Barhapple Loch

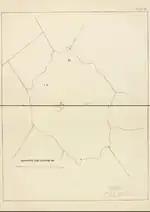
Plate III Plan of Crannog on Barhapple Loch

On 15 October 1880, a party was formed and led by the John Dalrymple, Earl of Stair to explore the crannog. Among the party of eight was Sir John Dalrymple-Hay, 3rd Baronet. The digging was stopped at a depth of between two and three feet by the appearance of water, but which point several discoveries were made. It was reported, that the loch-dwelling consisted of mainly oak piles and a platform of wood, with rough stone at some point. The discovery was located some 280 feet from the shore, with a gangway built from the east shore from the foot of Barhapple, where it is hard ground, at a length of 550 feet to facilitate viewing. The discovery was a row of oak piles, enclosing a space of 175 feet long from north to south and 127 feet wide, with rounded angles. Sir Herbert Maxwell took the first measurements of what remained of the crannog. 134 piles were visible, with a slight gap on the west side and larger one on the south side, with the piles on each side thingly set. It is surrounded by a row of oak piles, enclosing a space 175 feet long from north to south, and 127 feet broad, and rounded at the angles. The crannog appeared to be connected to the N and E shores of the loch by gangways on piles. A ring of Cannel coal of around 5.68 cm was discovered during the excavations. In 1884 a further excavation was undertaken. Some of the logs had rotted away, and others were pierced through by the shoots of the marsh plants, which gradually covered the partially drained area.